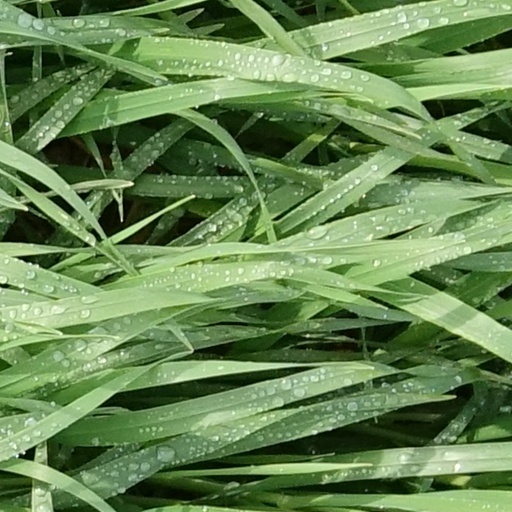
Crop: wheat